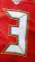
Number: 3